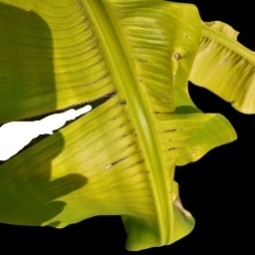
Label: Magnesium